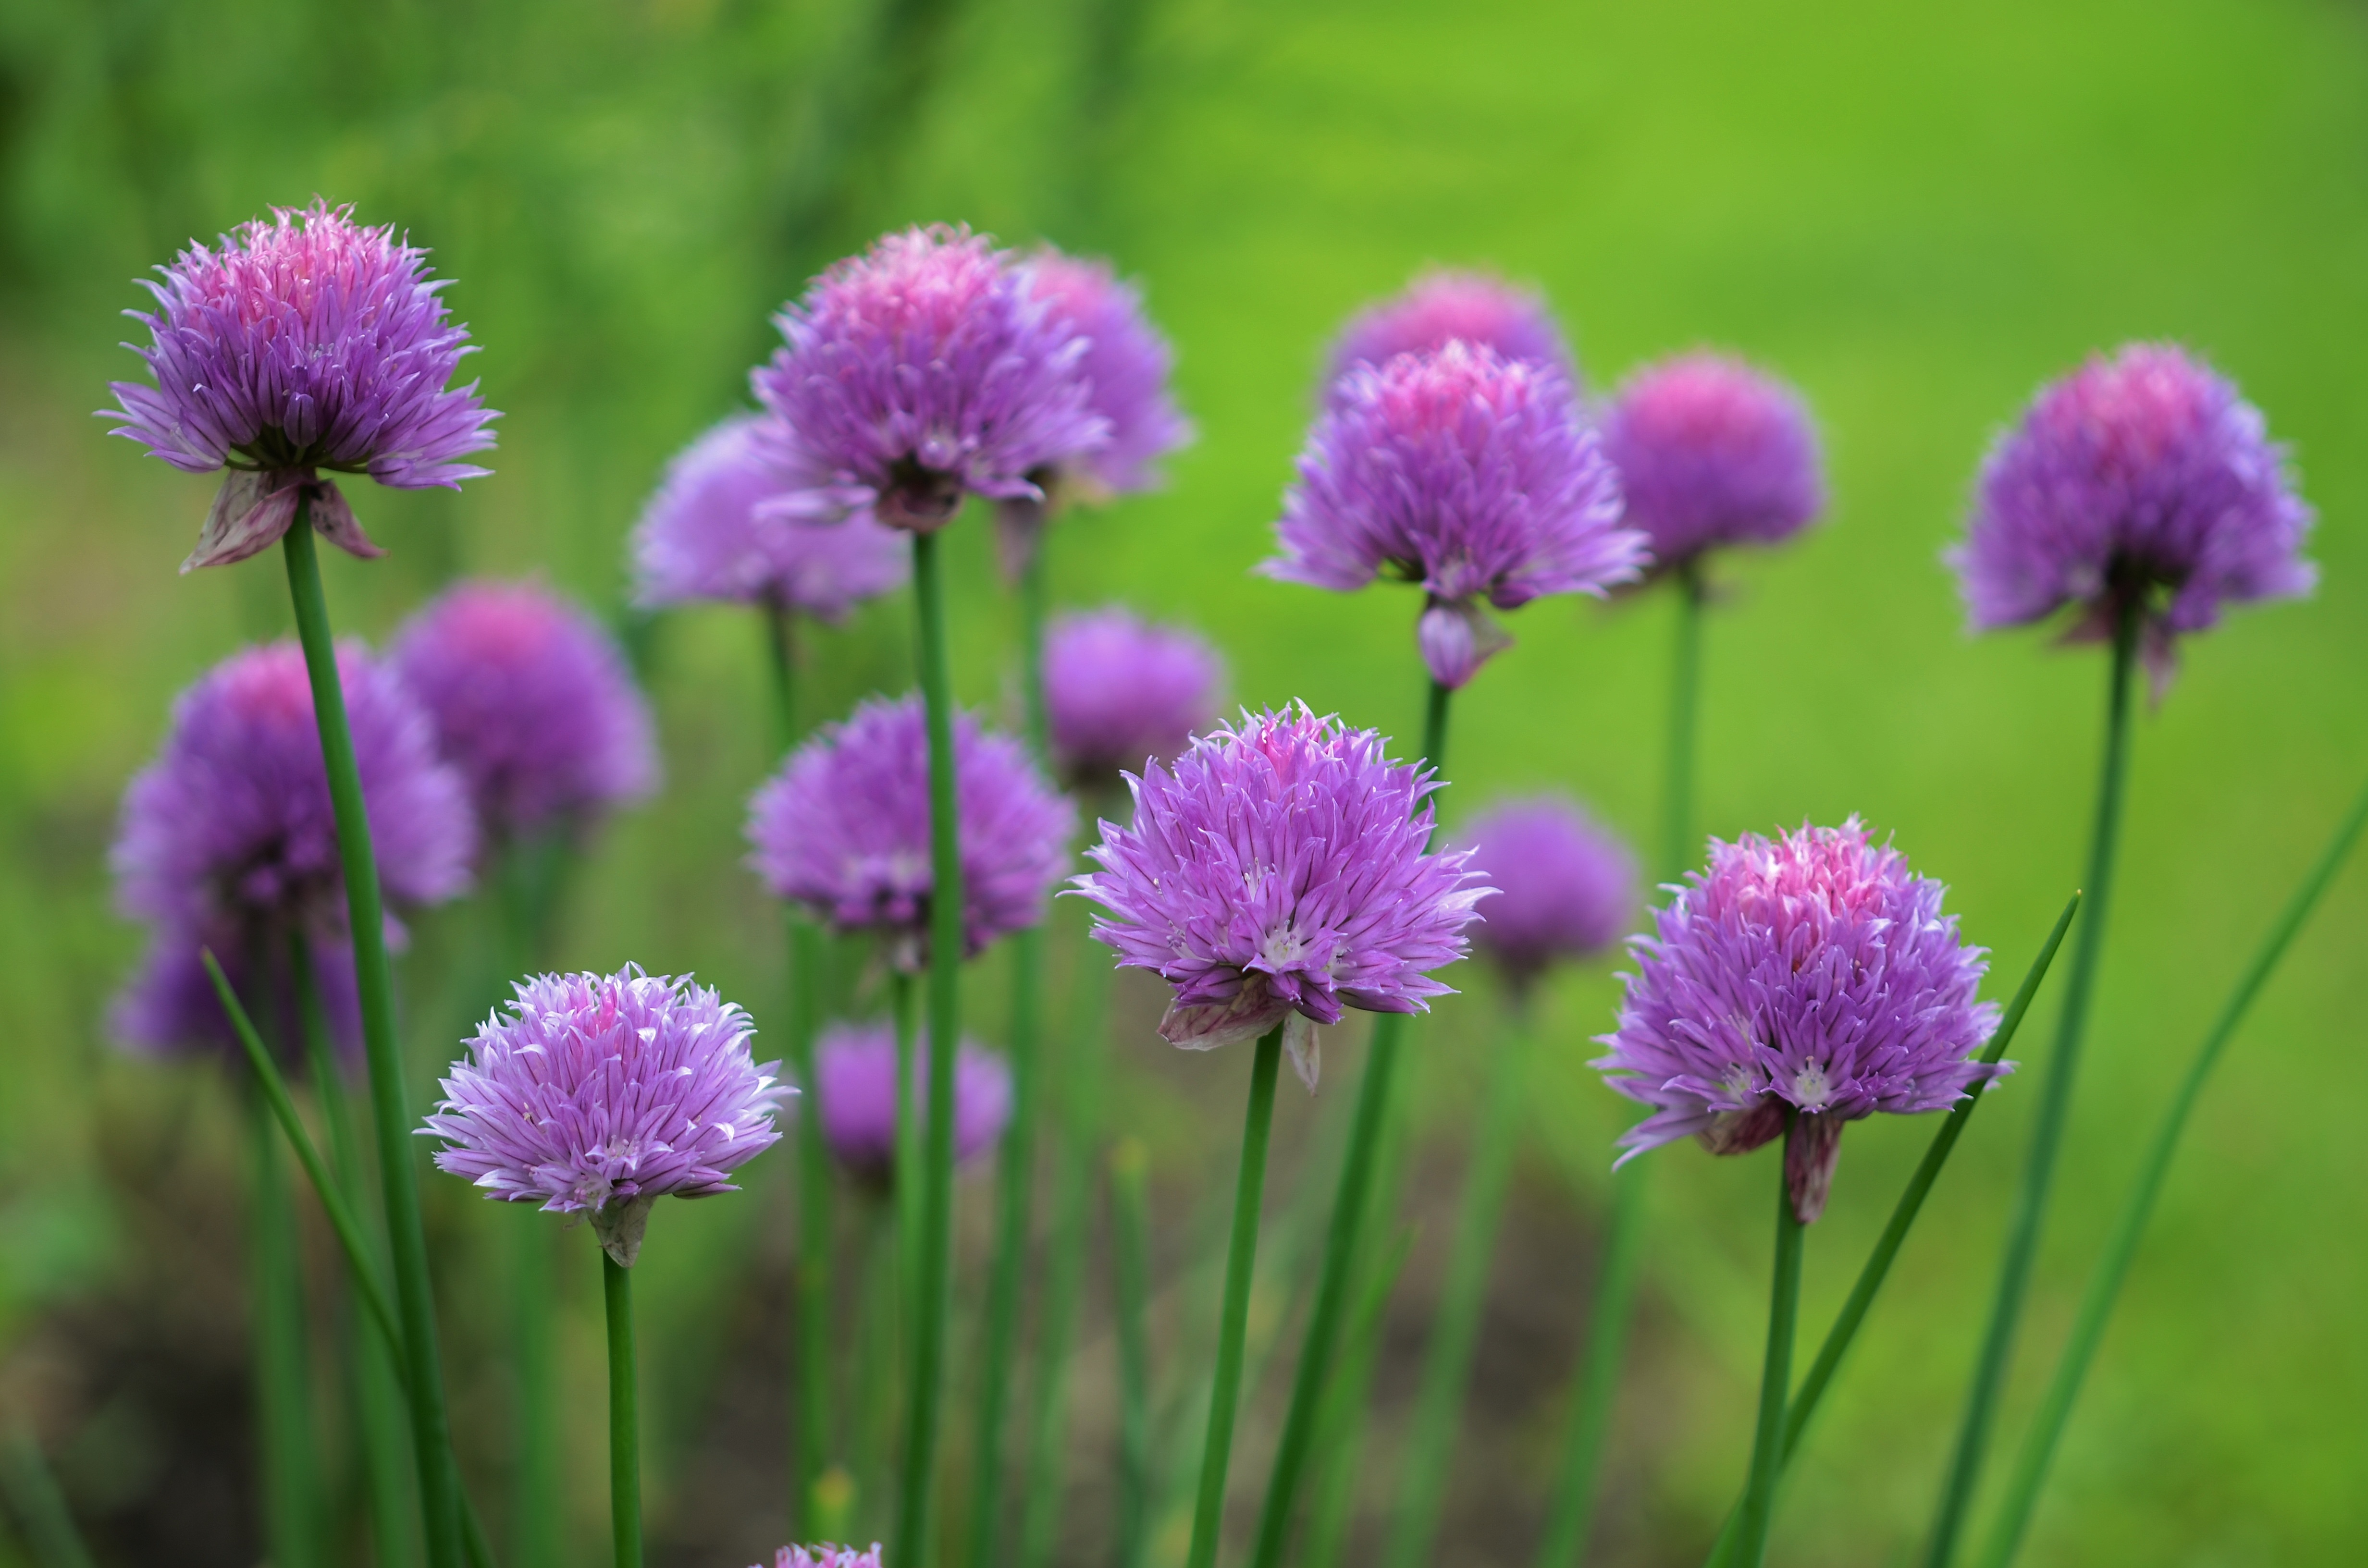
nature, blossom, plant, field, meadow, prairie, leaf, flower, purple, petal, bloom, summer, floral, food, green, herb, produce, vegetable, macro, natural, blooming, garden, flora, wildflower, chives, flowering plant, annual plant, land plant, onion genus